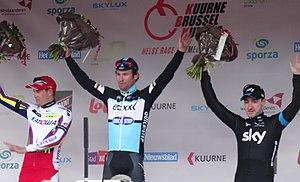
Reportage réalisé le dimanche 1er mars à l'occasion du départ et de l'arrivée de Kuurne-Bruxelles-Kuurne 2015 à Kuurne, Belgique.